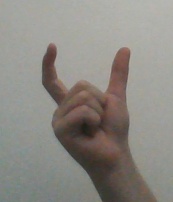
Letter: nun